Hickstead (horse)

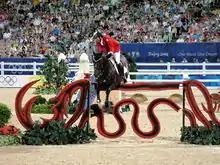
Hickstead and Eric Lamaze at the 2008 Summer Olympics

Hickstead (March 2, 1996 – November 6, 2011) was a stallion ridden by Canadian Eric Lamaze. With rider Lamaze, he was an Olympic gold and silver medallist in show jumping. Hickstead was owned by Torrey Pines and Ashland Stables Inc.